Smithsonian Tropical Research Institute

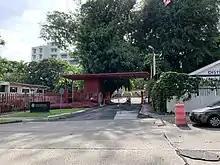
Headquarters entrance

The Smithsonian Tropical Research Institute (STRI) is located in Panama and is the only bureau of the Smithsonian Institution based outside of the United States. It is dedicated to understanding the past, present, and future of tropical ecosystems and their relevance to human welfare. STRI grew out of a small field station established in 1923 on Barro Colorado Island in the Panama Canal Zone to become one of the world's leading tropical research organizations. STRI's facilities provide for long-term ecological studies in the tropics and are used by some 1,200 visiting scientists from academic and research institutions around the world every year.